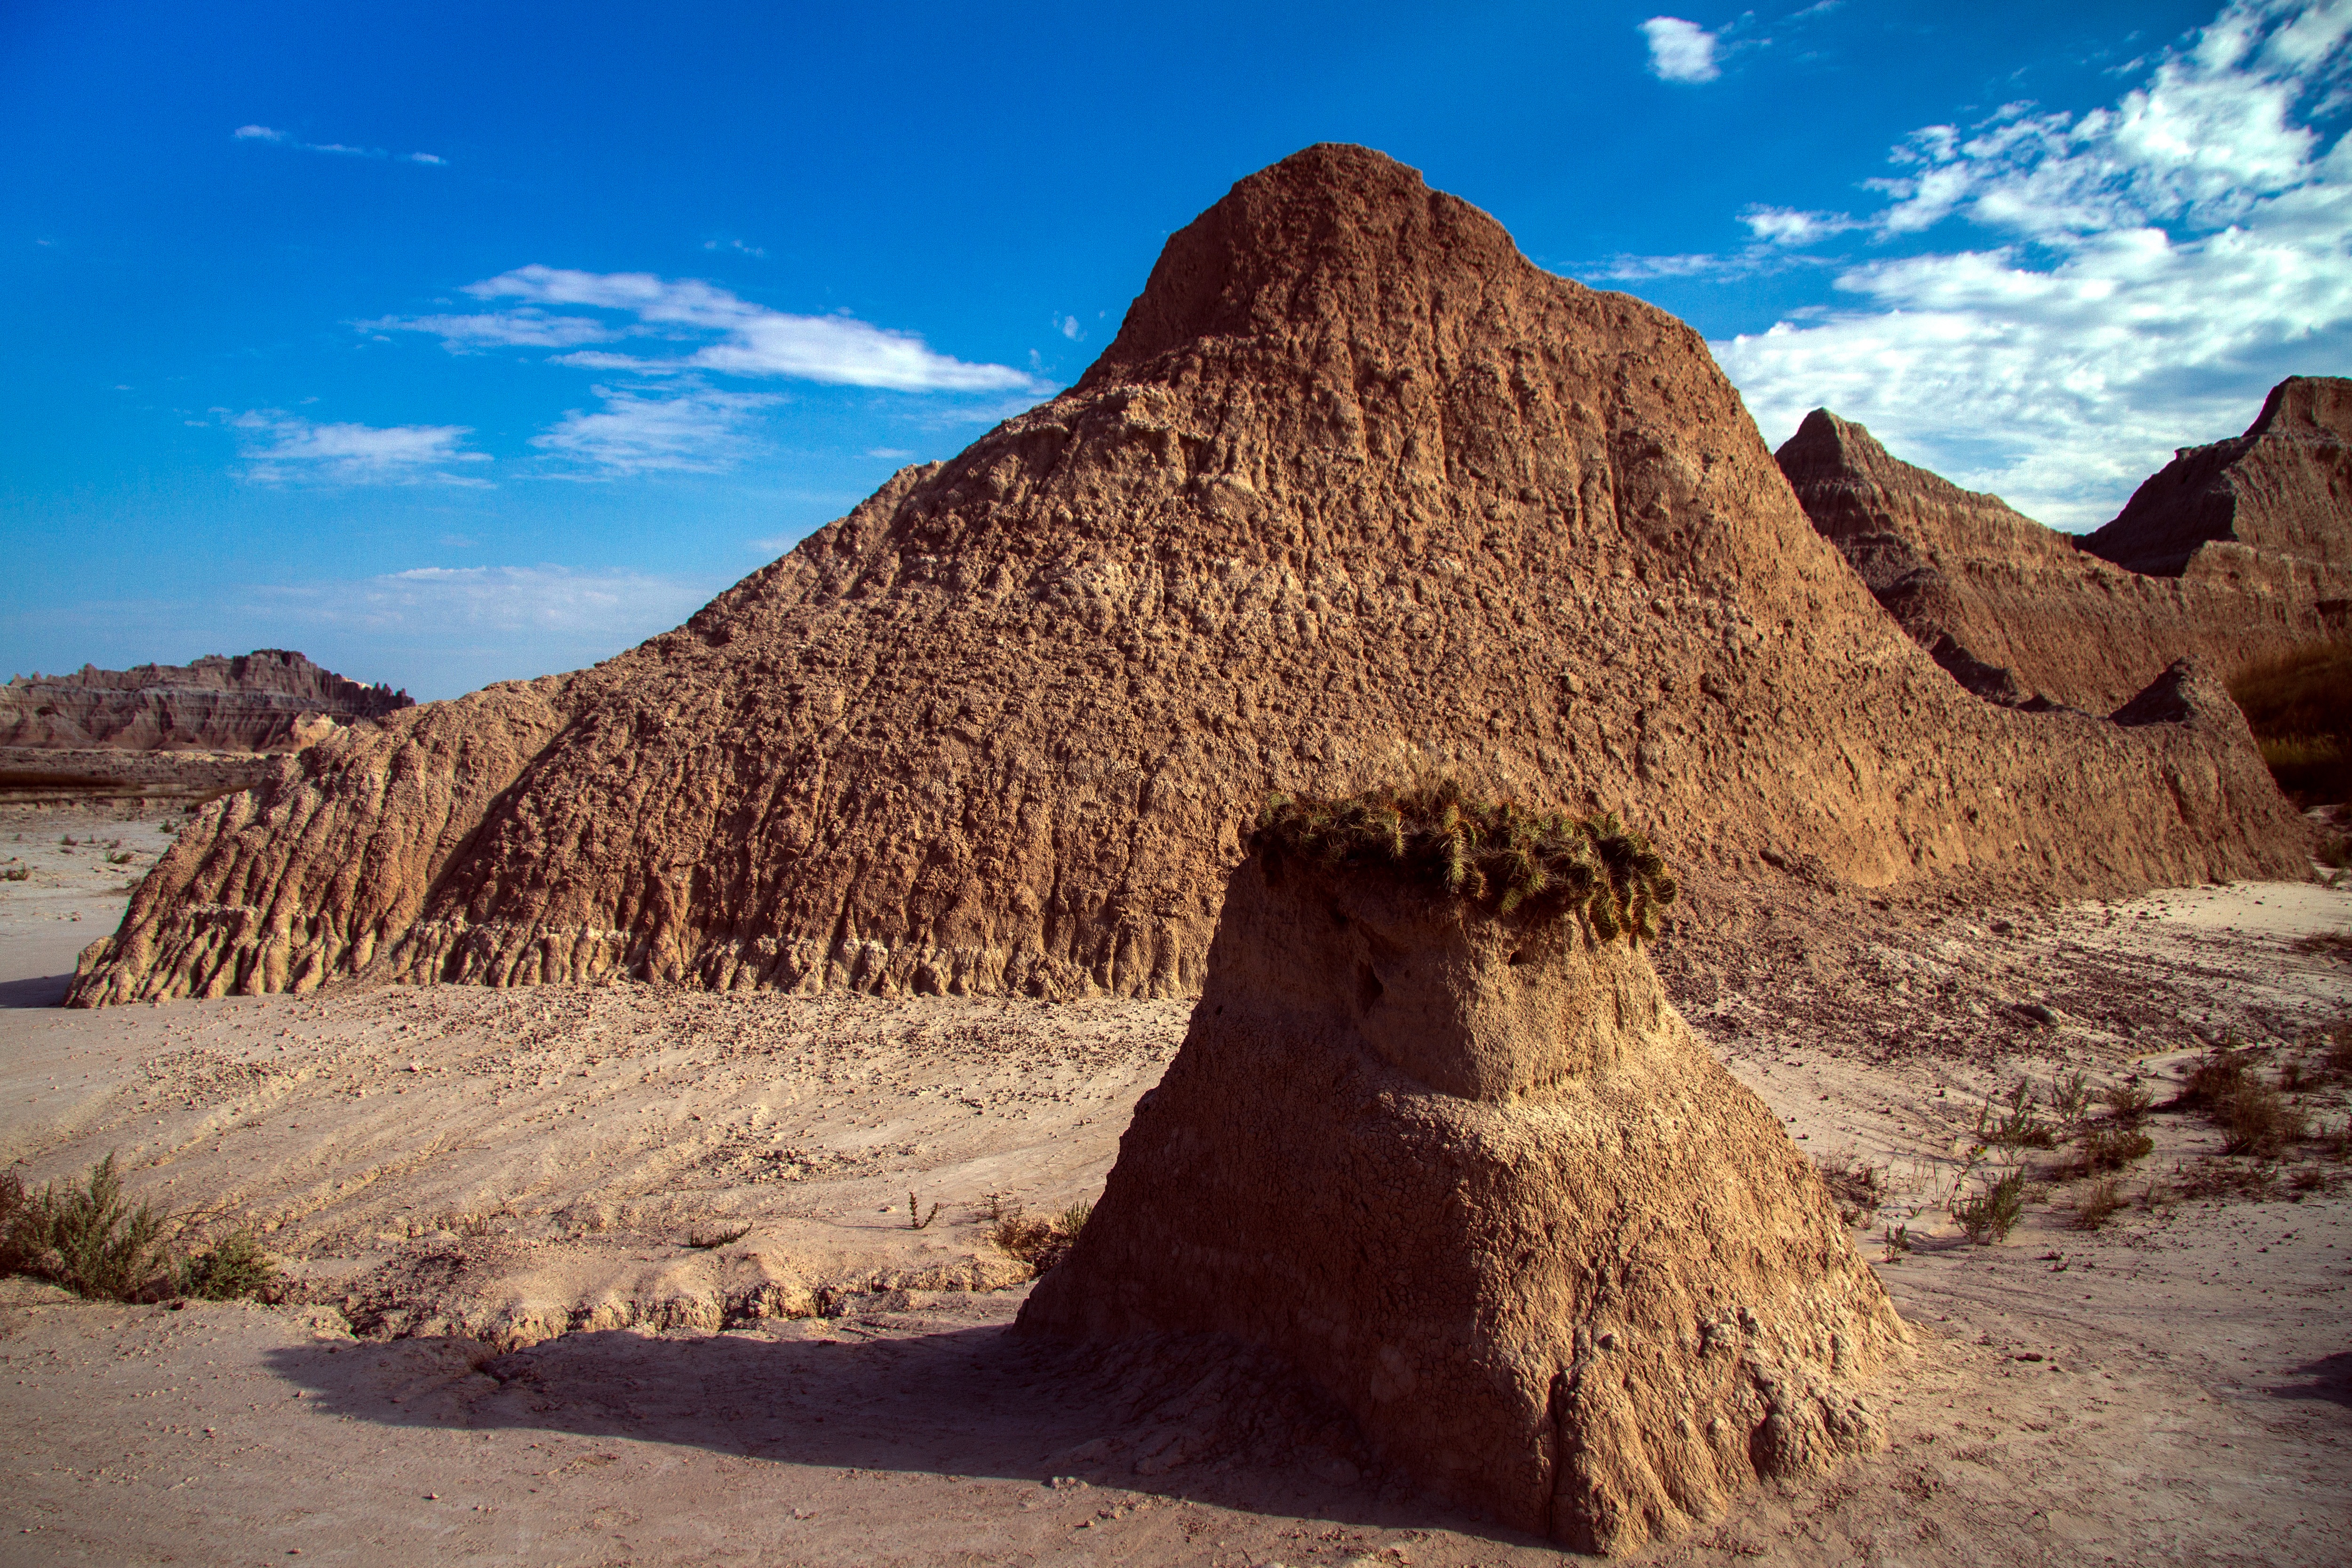
landscape, sand, rock, mountain, desert, valley, monument, formation, usa, america, soil, national park, material, united states, geology, badlands, plateau, wadi, butte, north america, badlands national park, south dakota, landform, ancient history, natural environment, geographical feature, mountainous landforms, lakota, grass prairie